Well Done Foundation

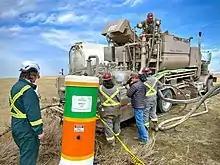
Following the plugging of an abandoned well, contractors use a methane monitoring platform provided by the WDF, known as "Dorothy", to collect methane measurements.

The WDF follows a five-step process to plug a well. It first identifies wells of interest in whichever state it is operating in, then researches well emissions of individual sites, alongside the history of the well, its depth, and materials needed to plug it, for a nine-month period. A bond is then posted and WDF adopts the well from the State. A budget is prepared for the project and a campaign is established to raise funds for the well's plugging and costs for surface restoration. Each campaign is funded entirely through donations and partnerships, with each well costing around $65,000 to plug.